GAL (paramilitary group)

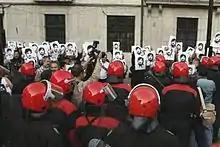
Demonstrators holding pictures in front of uniformed people in red helmets, perhaps police officers

Prosecutors proved that the police officers who recruited mercenaries and the government officials who organized the dirty-war operations also embezzled large amounts of public money. Rafael Vera and others were sentenced for illegal appropriation of funds from the Interior Ministry. To ensure their silence, the PSOE government bribed inspector José Amedo Fouce and Michel Domínguez. Vera was sentenced to 18 months in prison, and his secretary received a nine-month sentence.